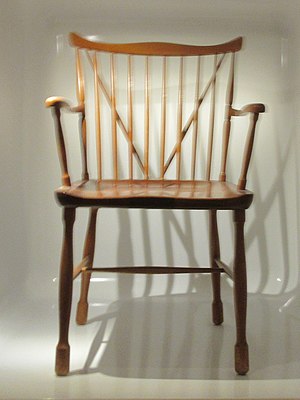
Ole Wanscher / Værker / Møbler og inventar
Windsorsolen af Ole Wanscher
Ole Wanscher var en dansk møbelarkitekt, professor og forfatter. Hans møbler og hans undervisning var med til at opbygge dansk møbeldesigns internationale popularitet i efterkrigstiden.